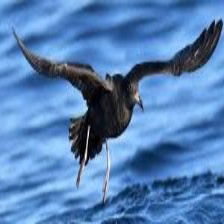
Species: BLACK VENTED SHEARWATER
Scientific name: PUFFINUS OPISTHOMELA